Alize Lily Mounter

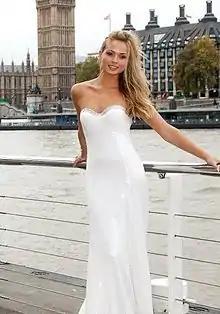
Mounter in London

Alize Lily Mounter (born 29 September 1988) is a Welsh model and beauty queen who was crowned Miss England in 2011. She represented England at the 61st Miss World in London, where she made the Top 7 and was ranked 4th place overall. She received the titles of Miss World Europe, Miss United Kingdom and Miss World Beach Beauty. Later she represented the United Kingdom at Miss International on 21 October 2012 in Okinawa, Japan.